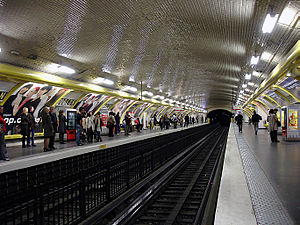
Odéon (metrostation) / Galleri
Odéon er en station på linjerne 4 og 10 i Paris Métro i det 6. arrondissement på Venstre Seinebred, i nærheden af Palais du Luxembourg. Stationen er placeret lige under Carrefour de l'Odéon og er opkaldt efter det nærliggende Odéon-teater.